Agios Stefanos (Mykonos)

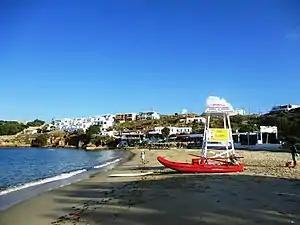
Agios Stefanos beach

Agios Stefanos (Gr. "Άγιος Στέφανος" meaning Saint Stephen) is a sandy beach next to Tourlos, the new harbor of Mykonos. It is located 3.5 km from Mykonos town. Agios Stefanos attracts a large number of tourists each summer since there are many facilities close to the beach. Visitors will find there sunbeds, umbrellas and most of water sports available at other Mykonian beaches as well. There are also many hotels that offer accommodation, while on the beach there is a great variety of restaurants and cafes to keep anyone satisfied. The beach can be reached via taxi, private vehicle or regular bus service from Mykonos town.